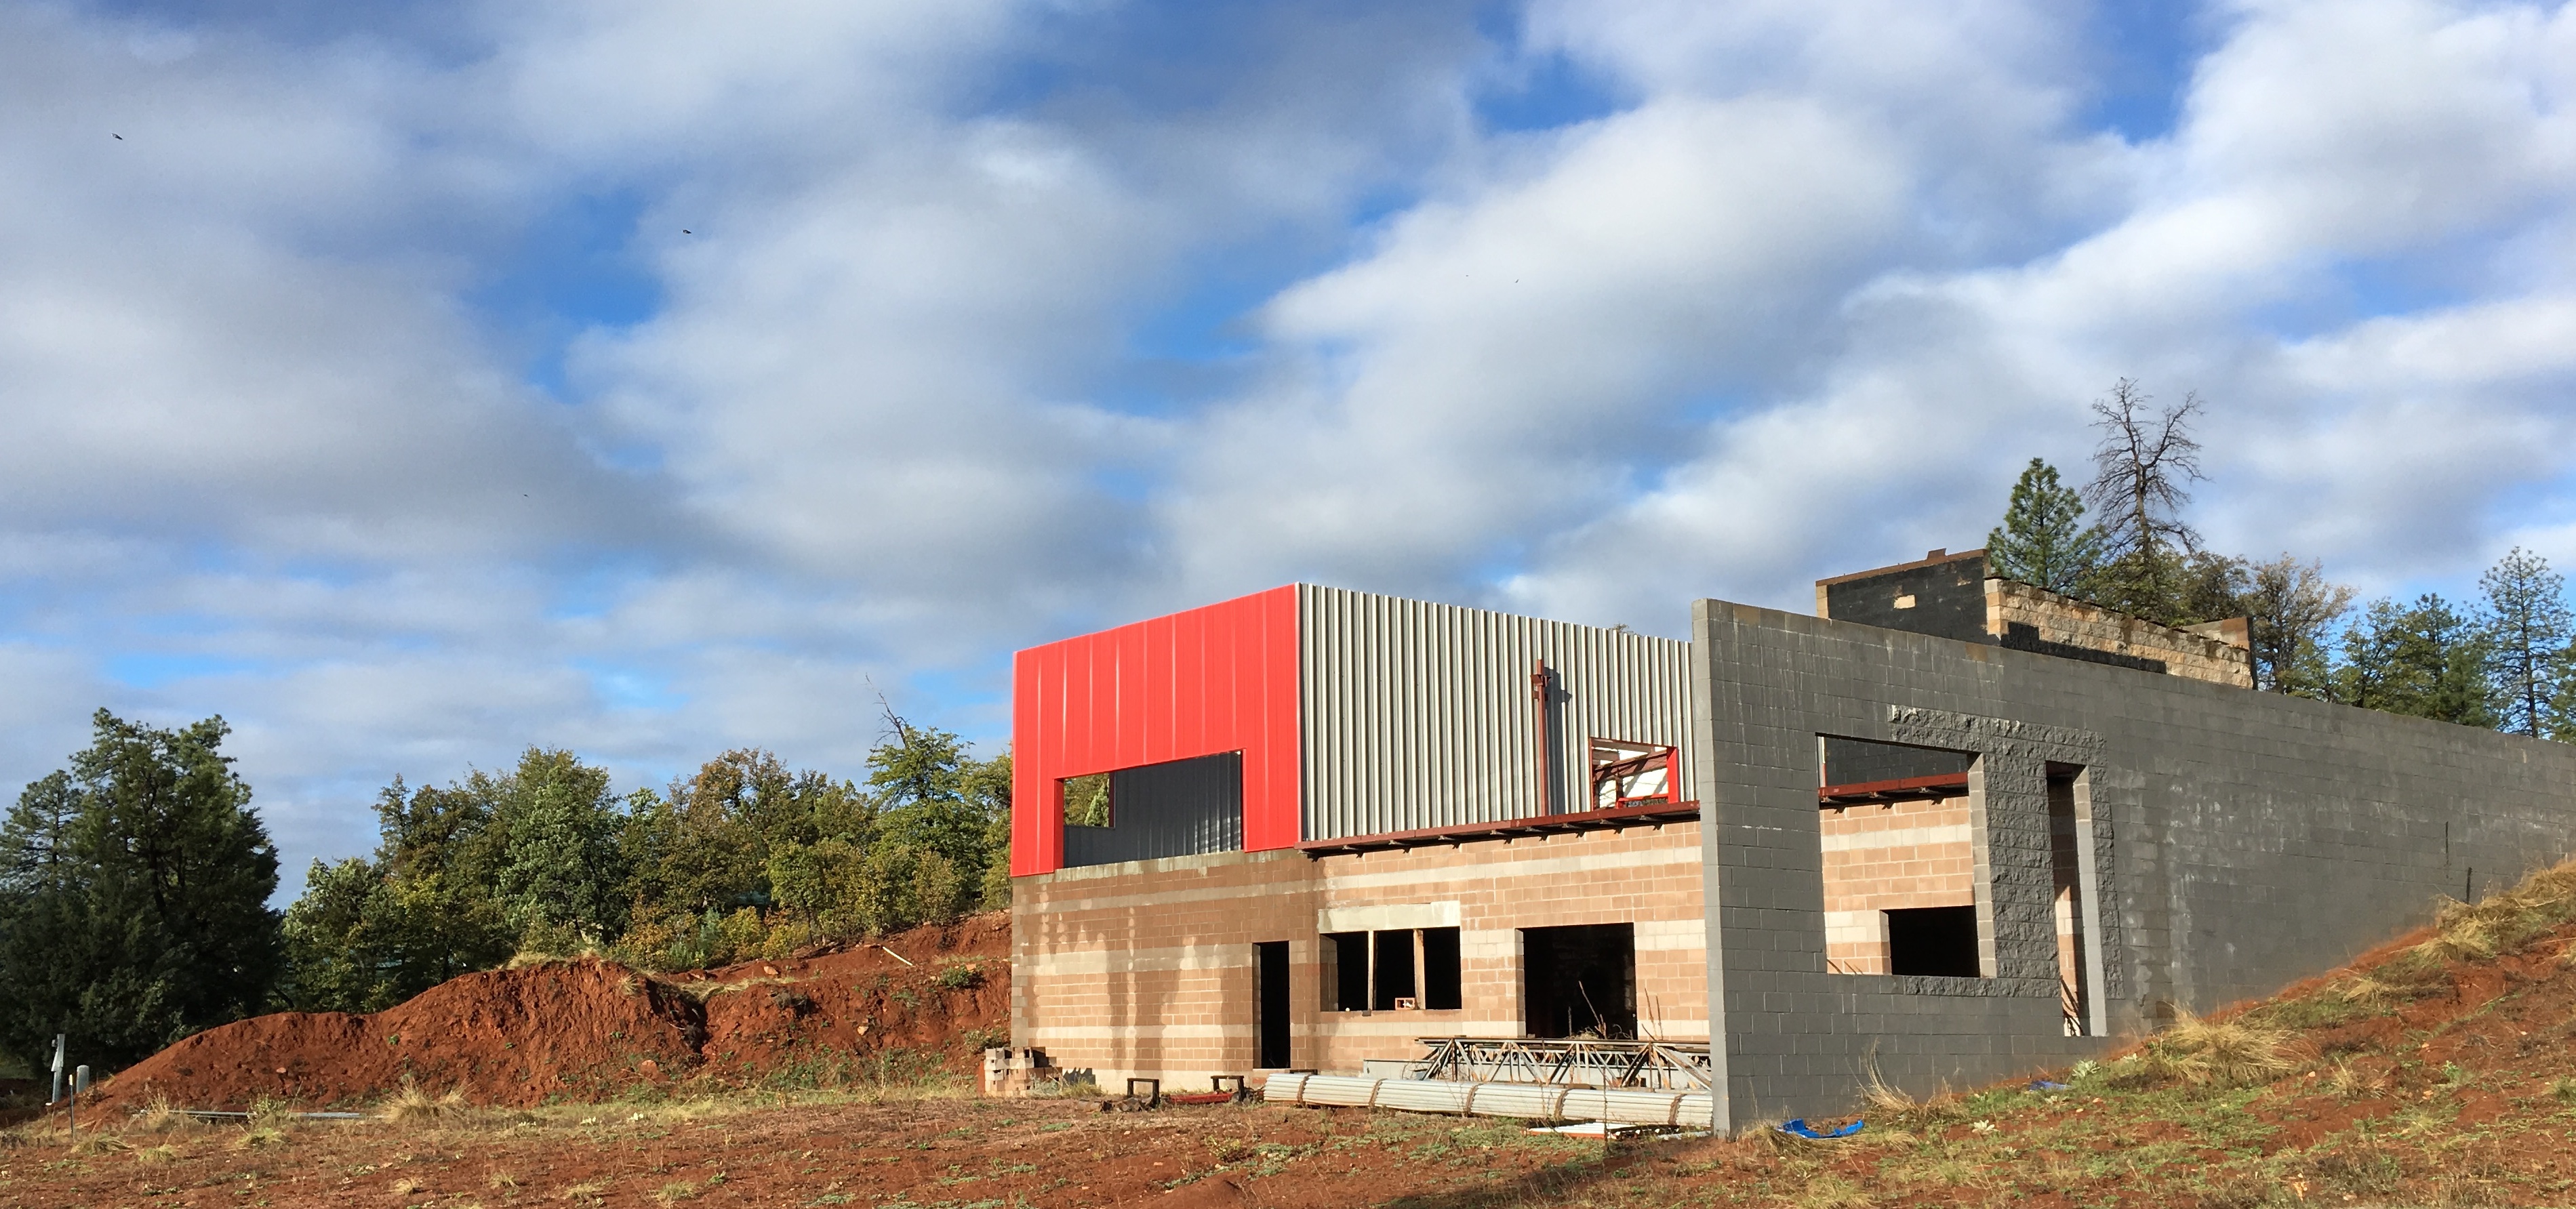
architecture, house, building, barn, home, facade, rural area, residential area